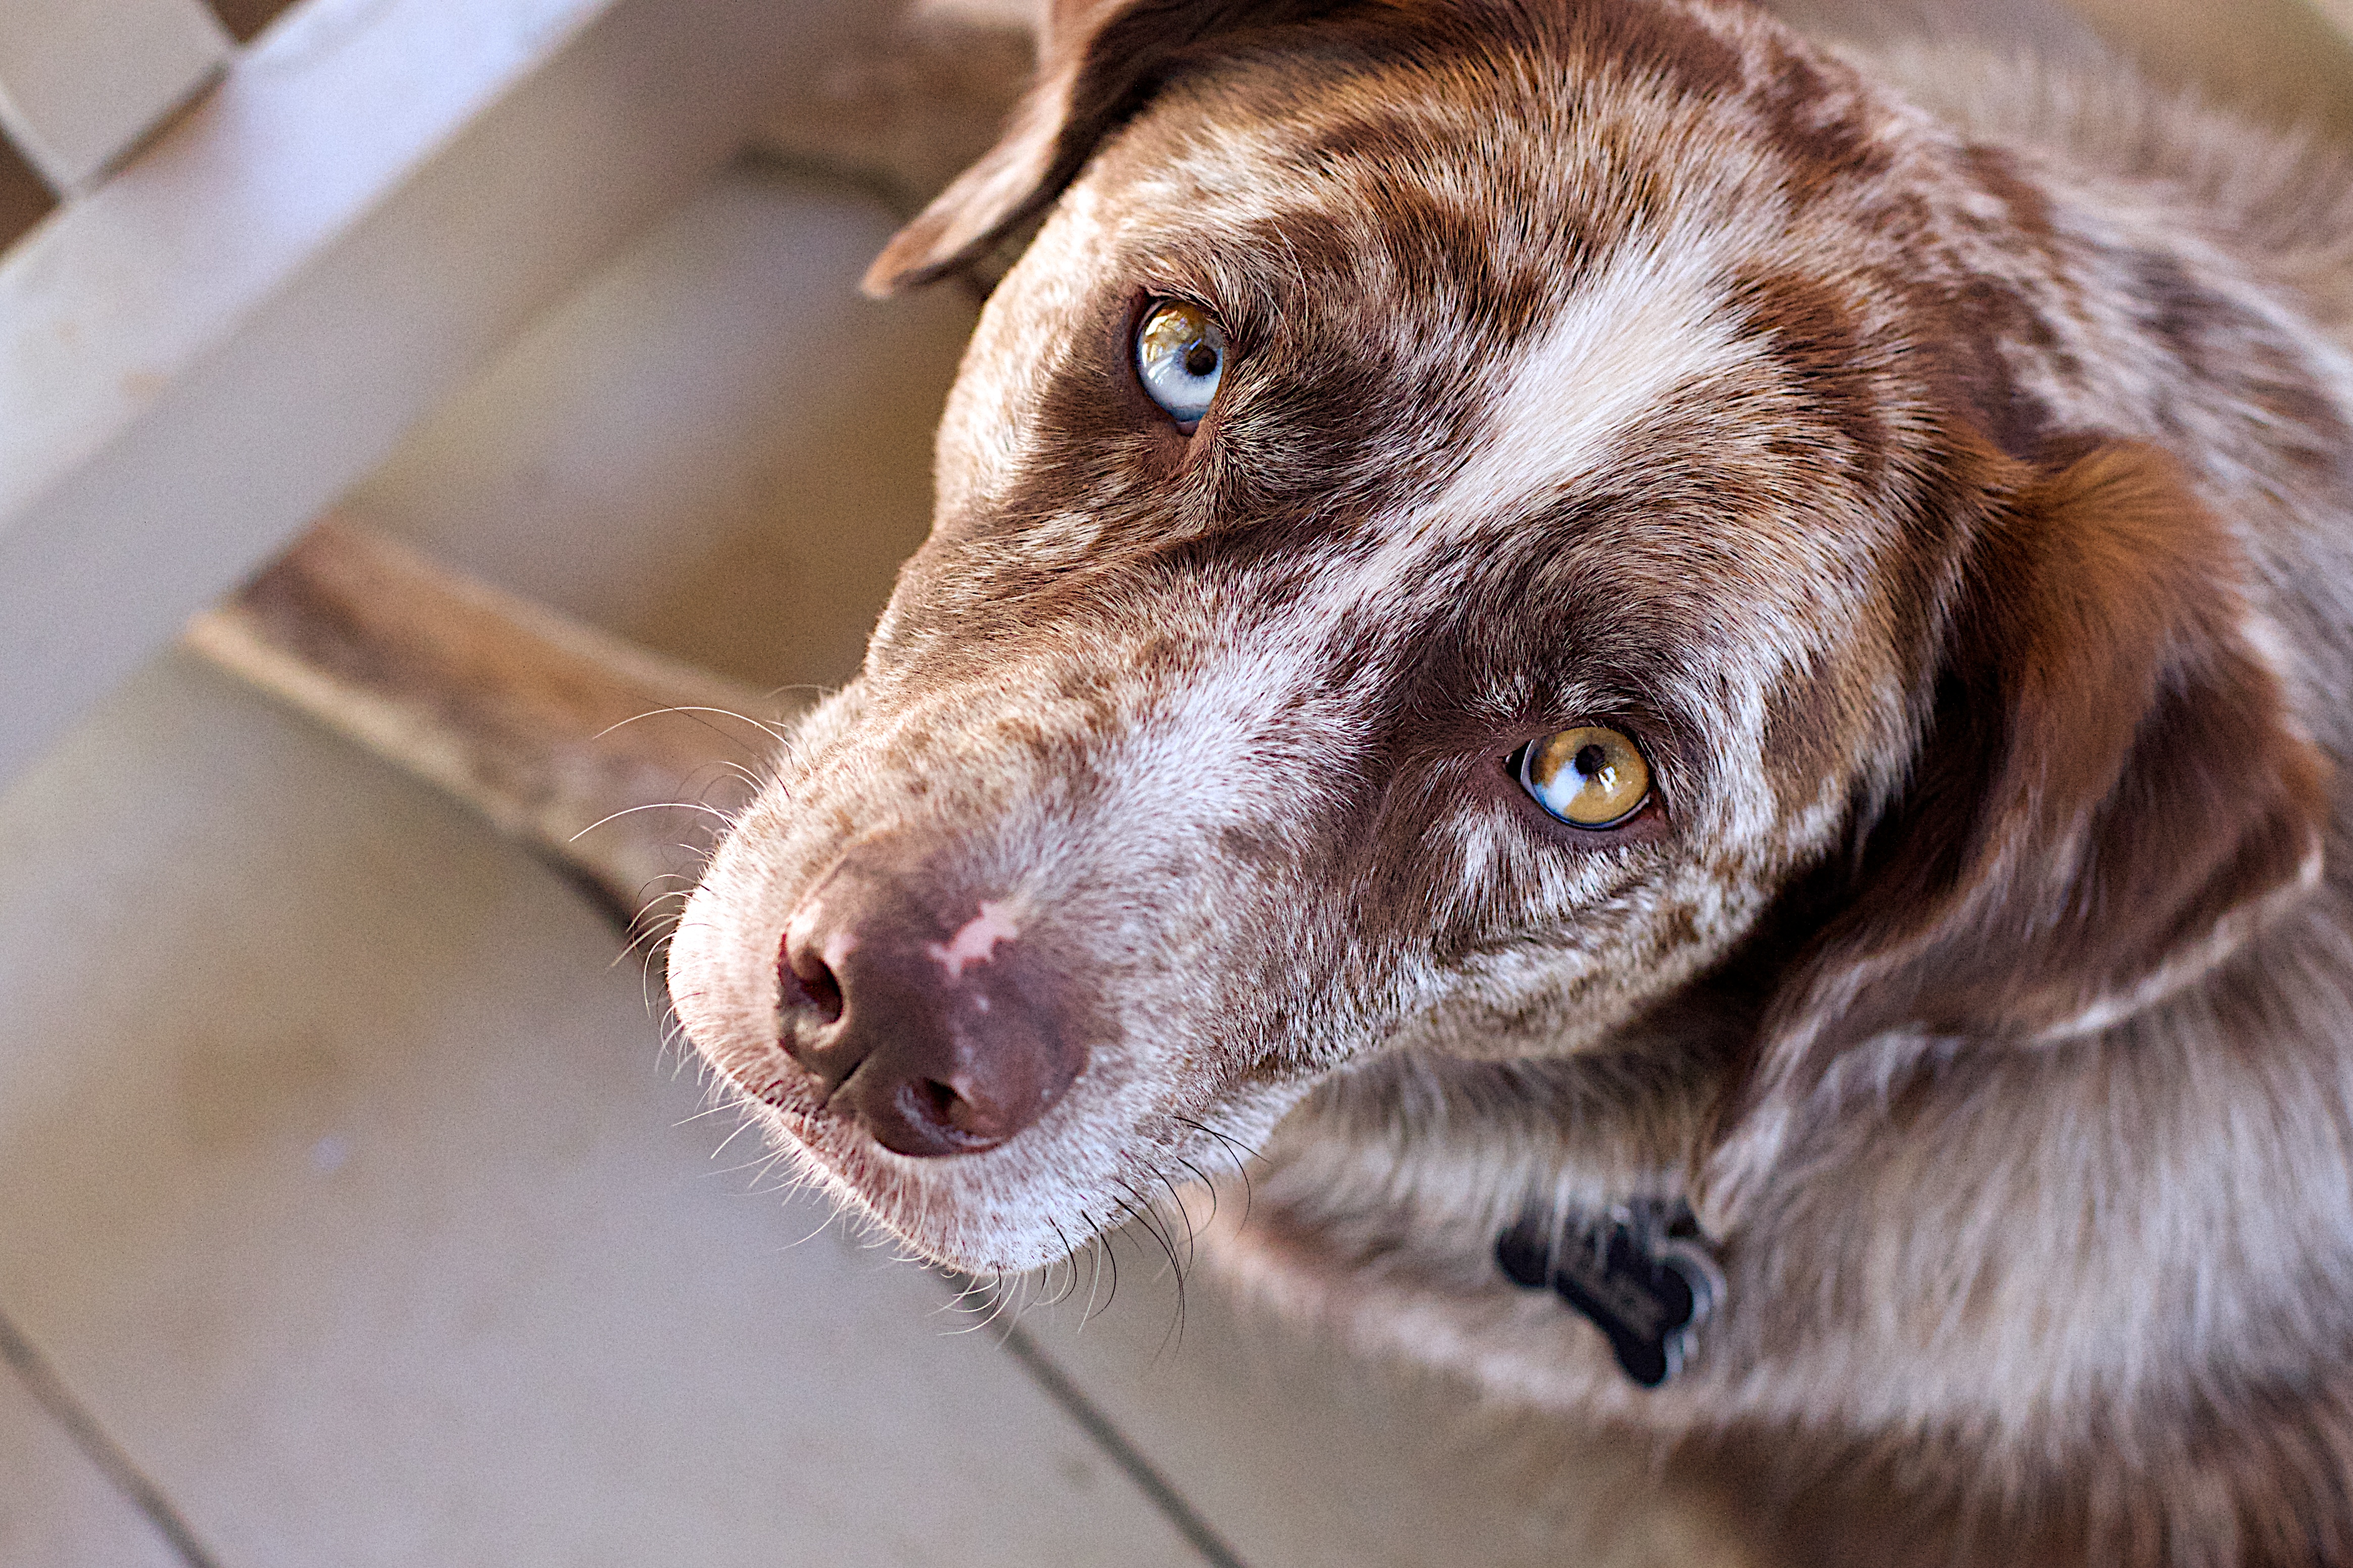
puppy, dog, mammal, close up, snout, vertebrate, felix, 2016366, dog breed, animal shelter, street dog, dog like mammal